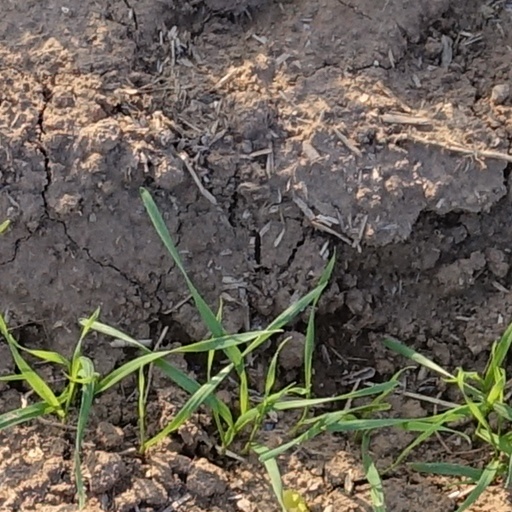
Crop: wheat